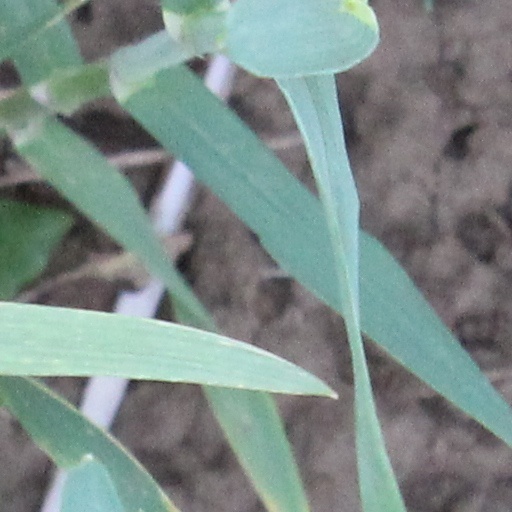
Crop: wheat